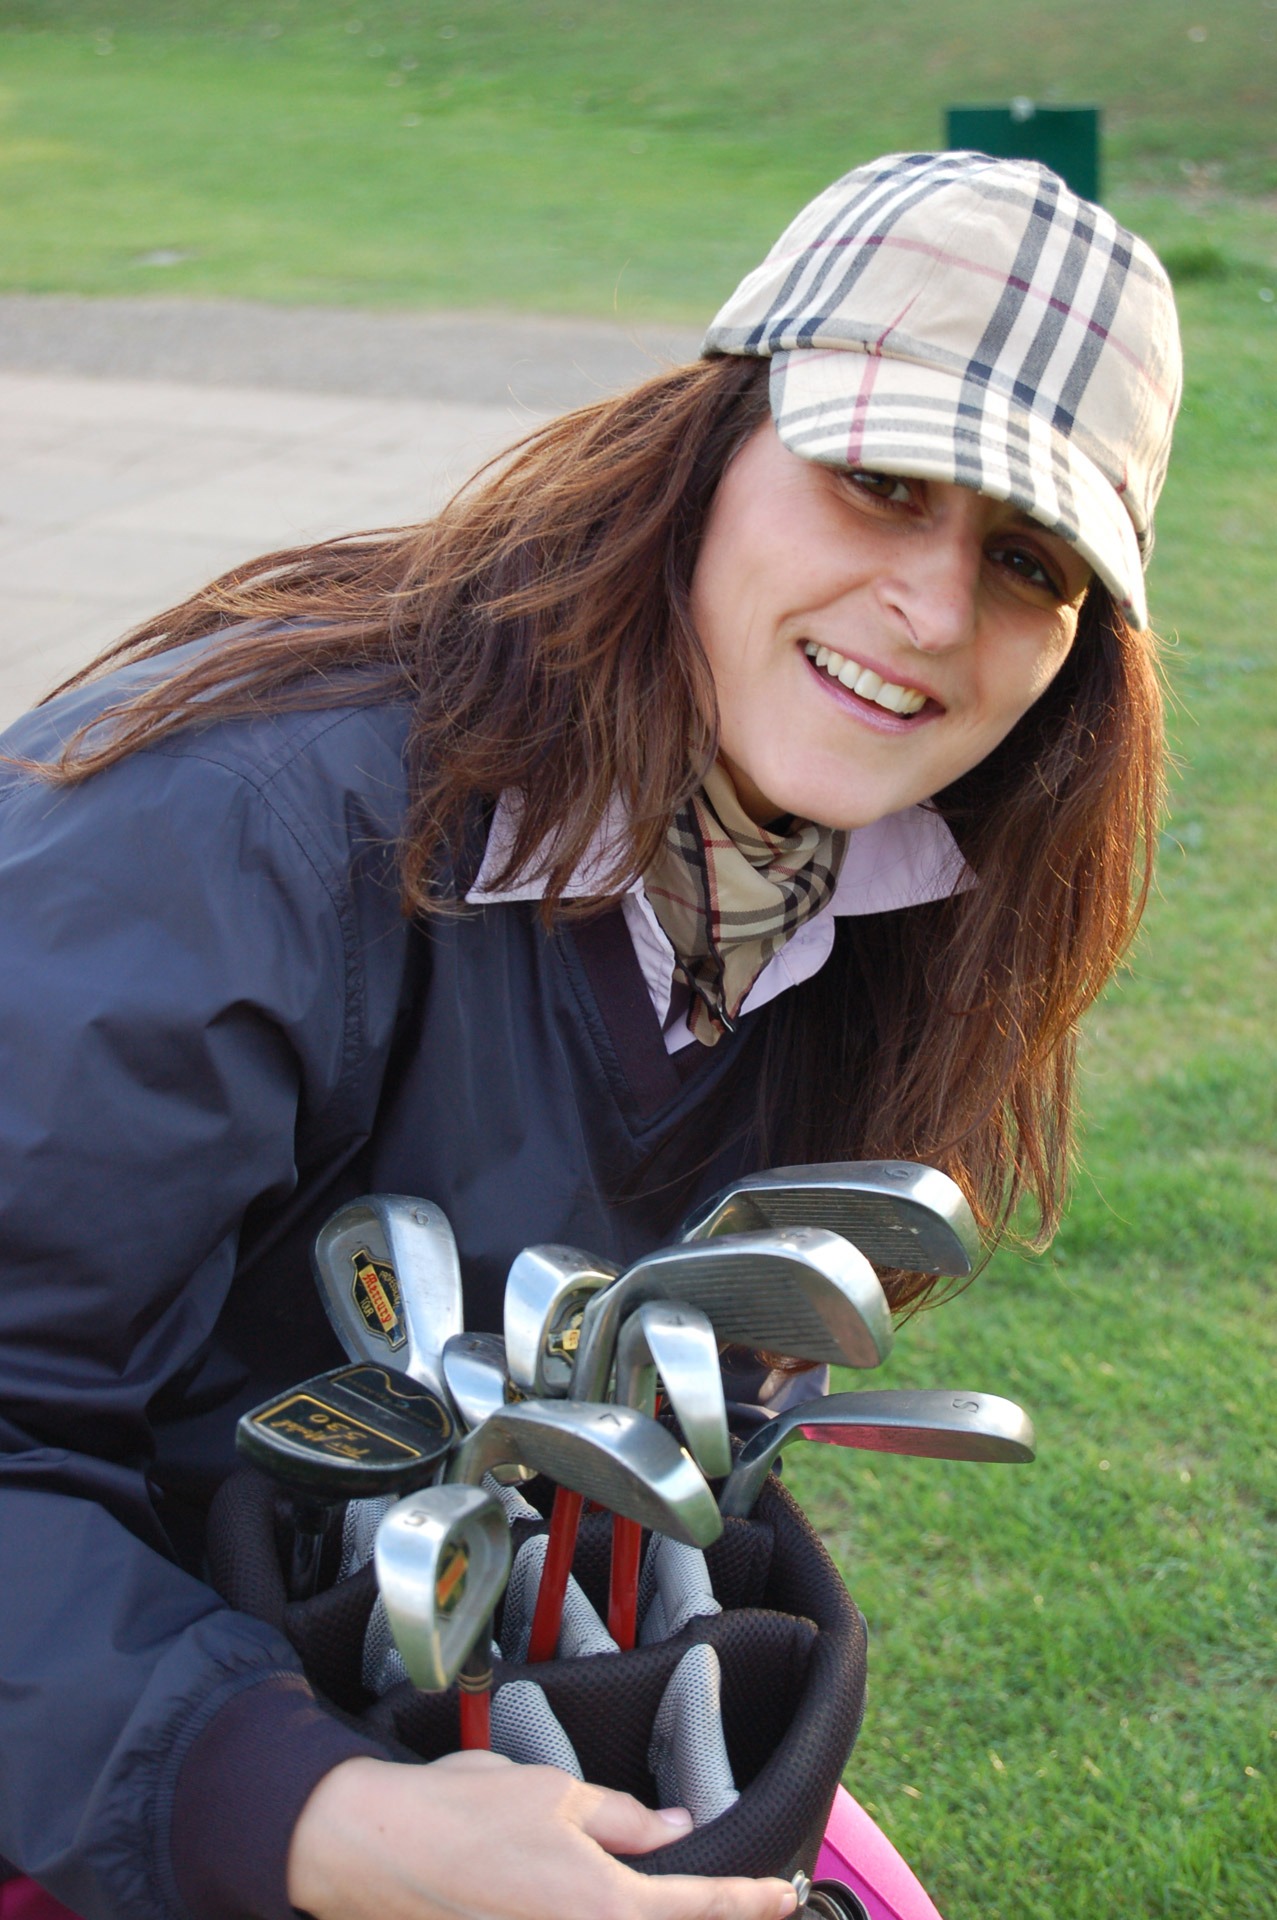
girl, woman, sport, model, spring, fashion, clothing, lady, golf, glasses, beauty, costume, photo shoot, ladies golf, women sport